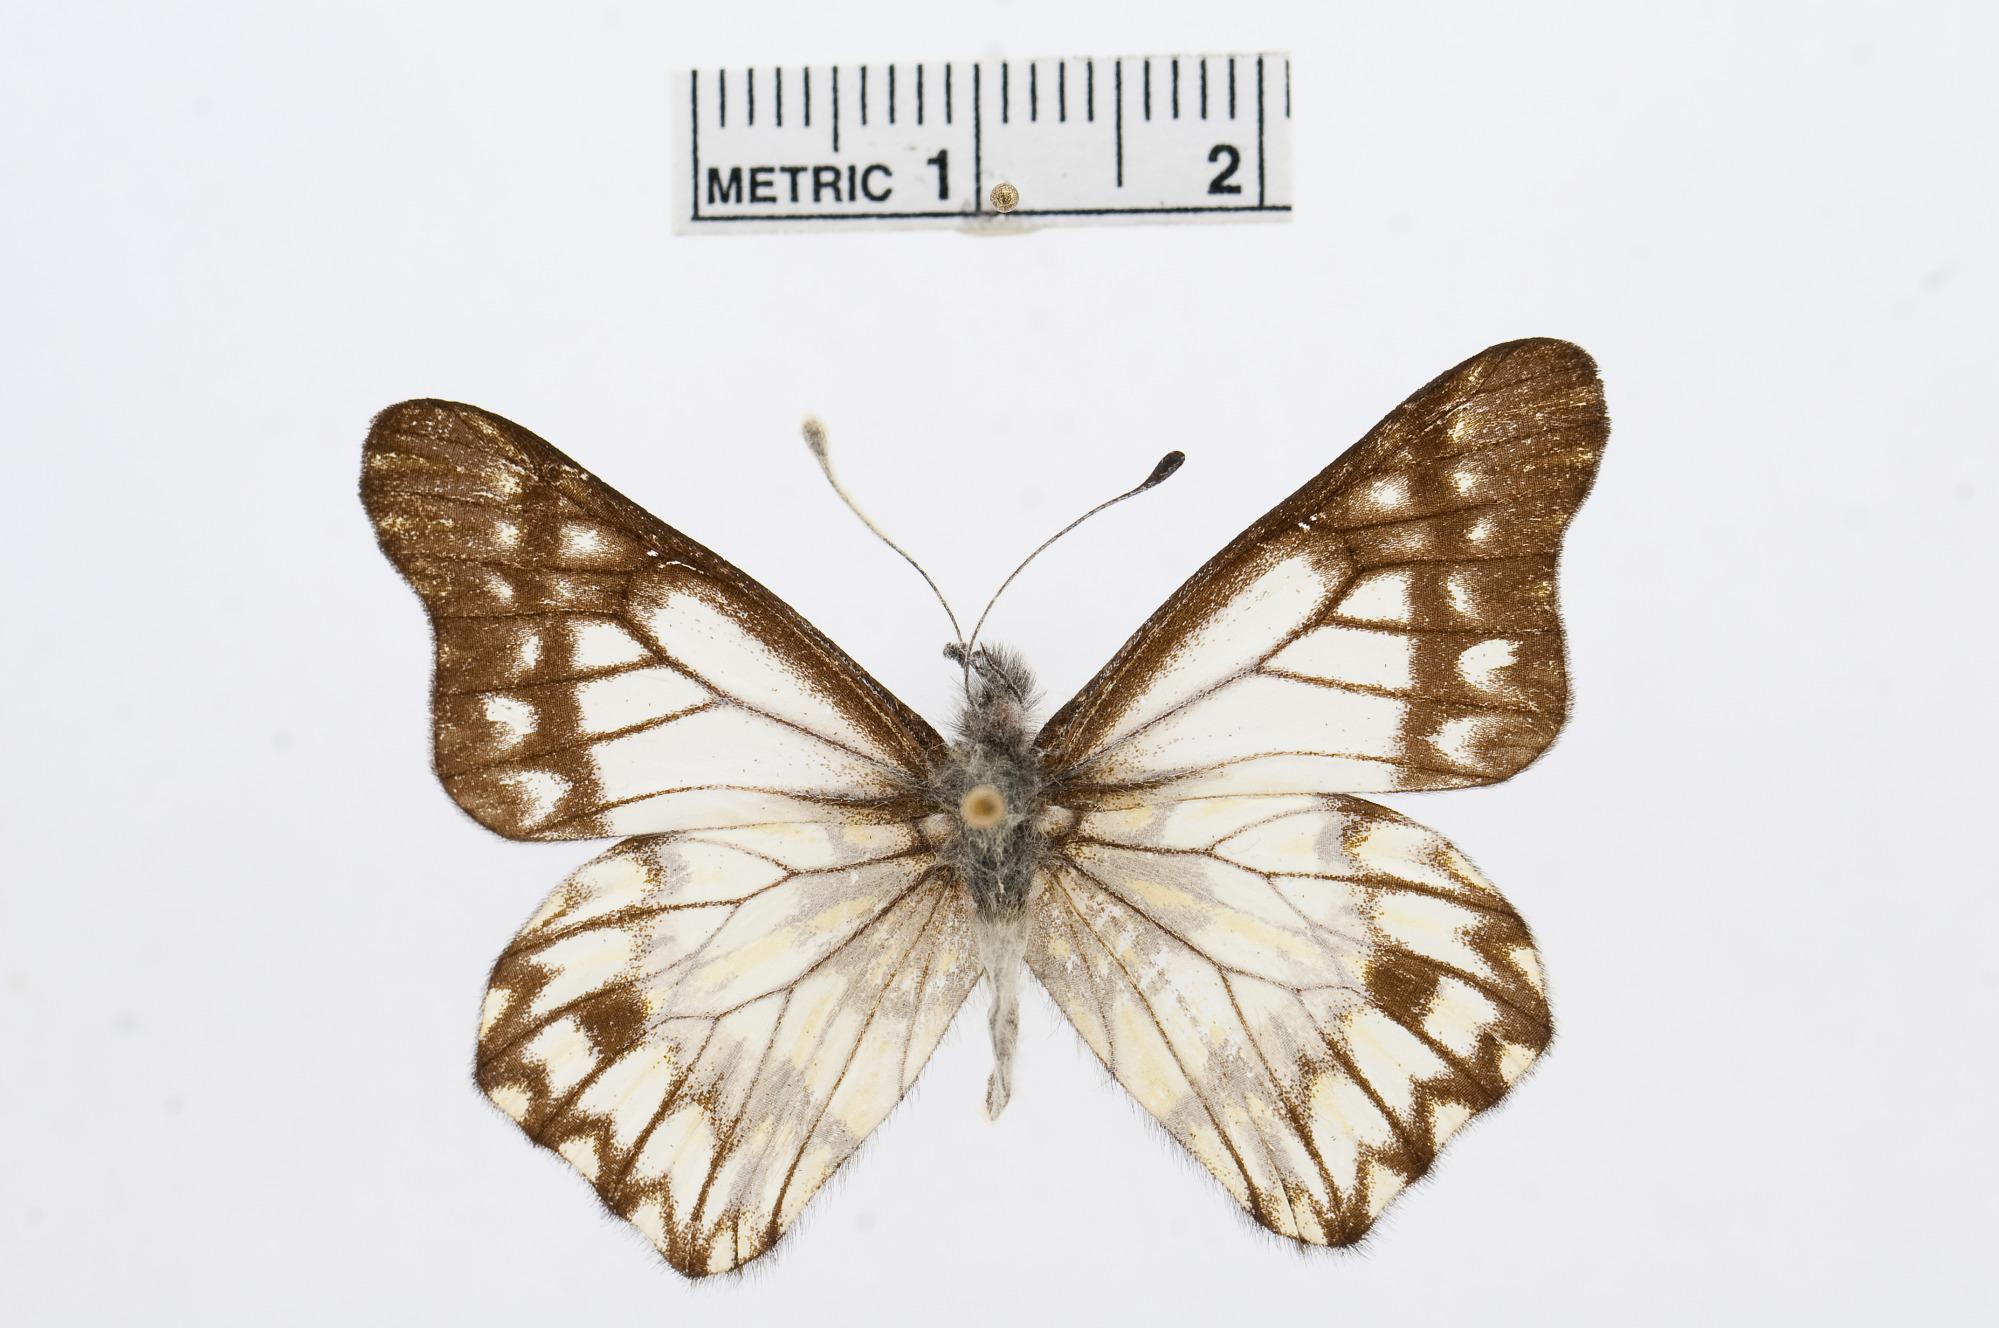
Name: Catasticta lanceolata
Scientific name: Catasticta lanceolata
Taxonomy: Animalia, Arthropoda, Hexapoda, Insecta, Lepidoptera, Pieridae, Pierinae